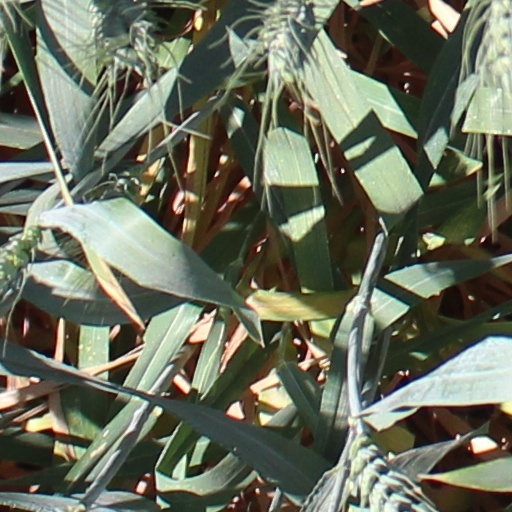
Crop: wheat